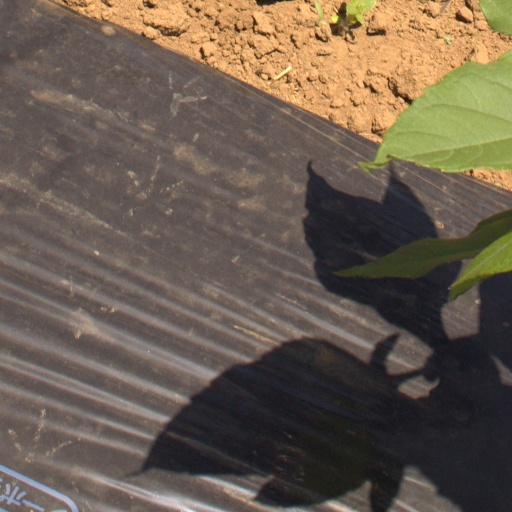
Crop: Jerusalem artichoke